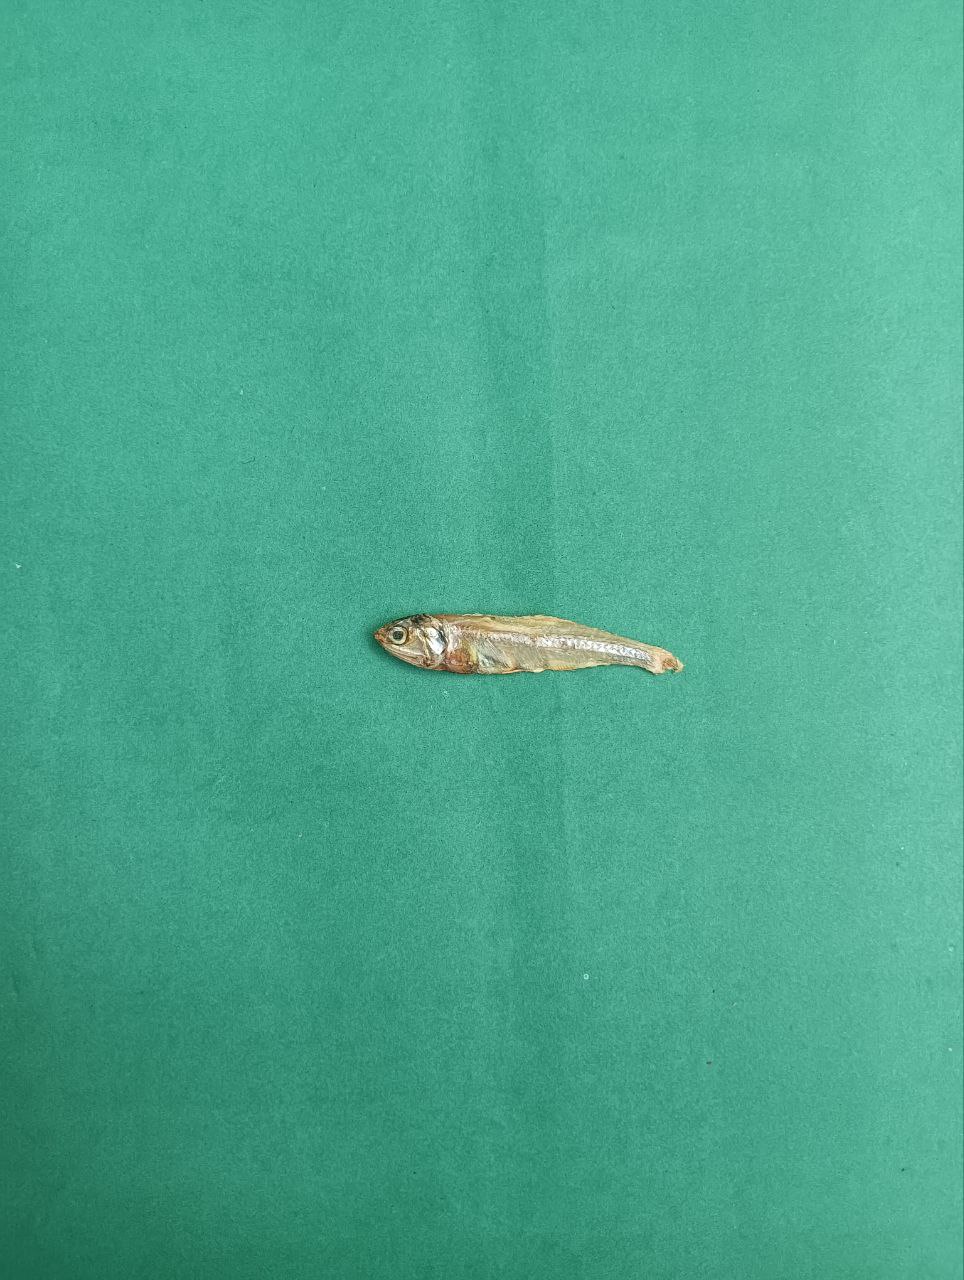
Species: narkeli